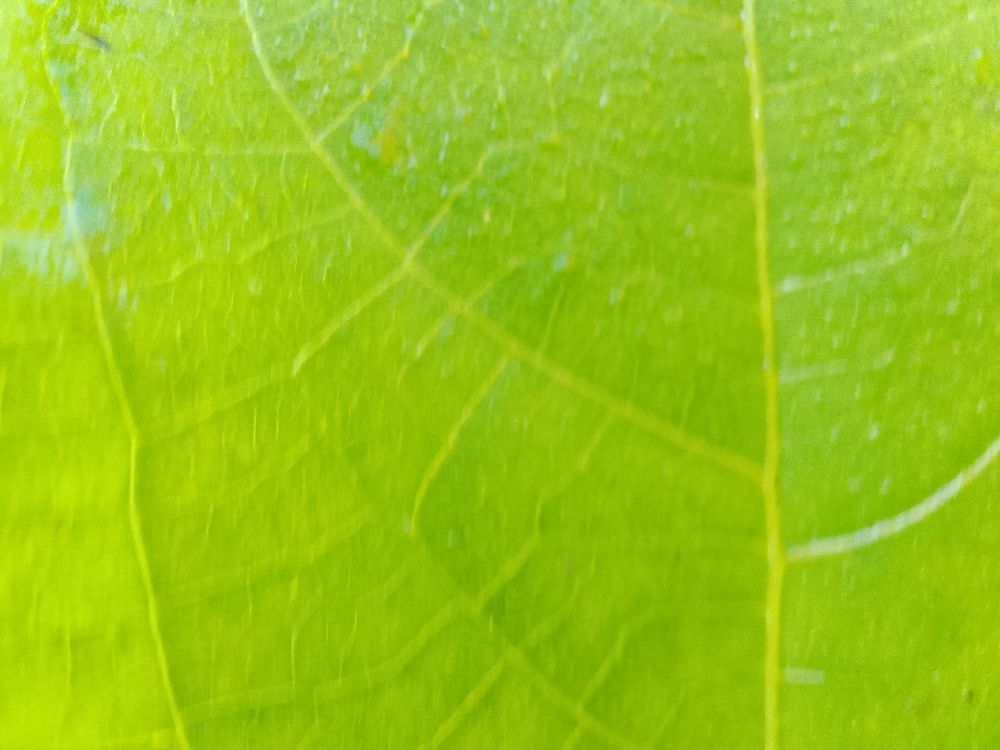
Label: healthy